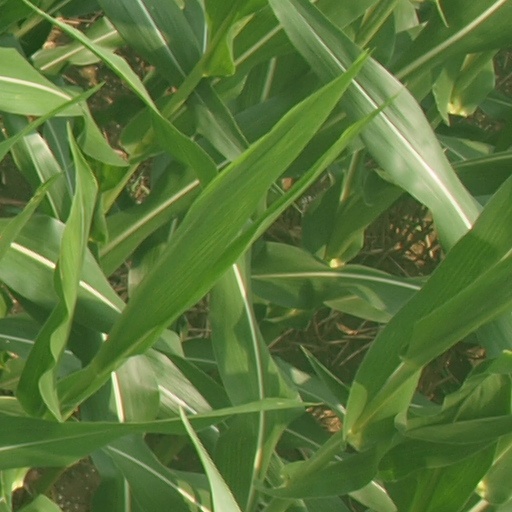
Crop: maize; corn